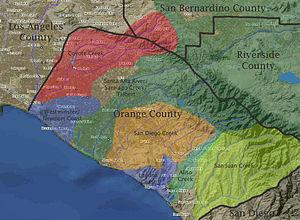
Le comté d'Orange est un comté de l'État de Californie et l'une des principales régions du grand Los Angeles. Son chef-lieu est Santa Ana et sa plus grande ville Anaheim. Avec une population estimée à 3 056 865 habitants, ce comté est le troisième de cet État, et le sixième des États-Unis. Il est renommé pour sa richesse et son conservatisme politique. C'est une grande destination touristique : on y trouve Disneyland, des kilomètres de plages qui attirent surfeurs et baigneurs, et de nombreux parcs.